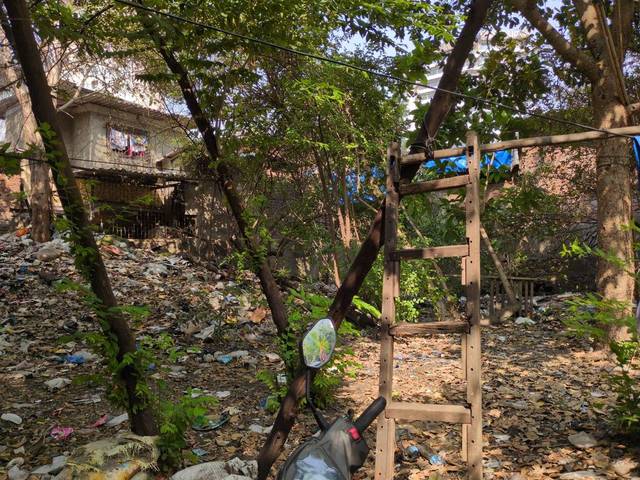
Region: India
Coordinates: 18.999, 72.816